A1 (Croatia)

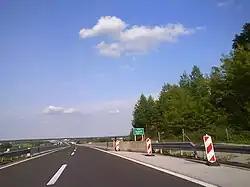
Approach to Drežnik Viaduct

Between the Lučko and Bosiljevo 2 interchanges, the motorway follows Pan-European corridor Vb, and is concurrent with the Zagreb–Rijeka motorway. The Bosiljevo 2 interchange distributes southbound A1 traffic flowing to Rijeka (via the A6 motorway) and to Split. That segment of the motorway is operated by Autocesta Rijeka–Zagreb, while the remainder of the motorway is operated by Hrvatske autoceste.